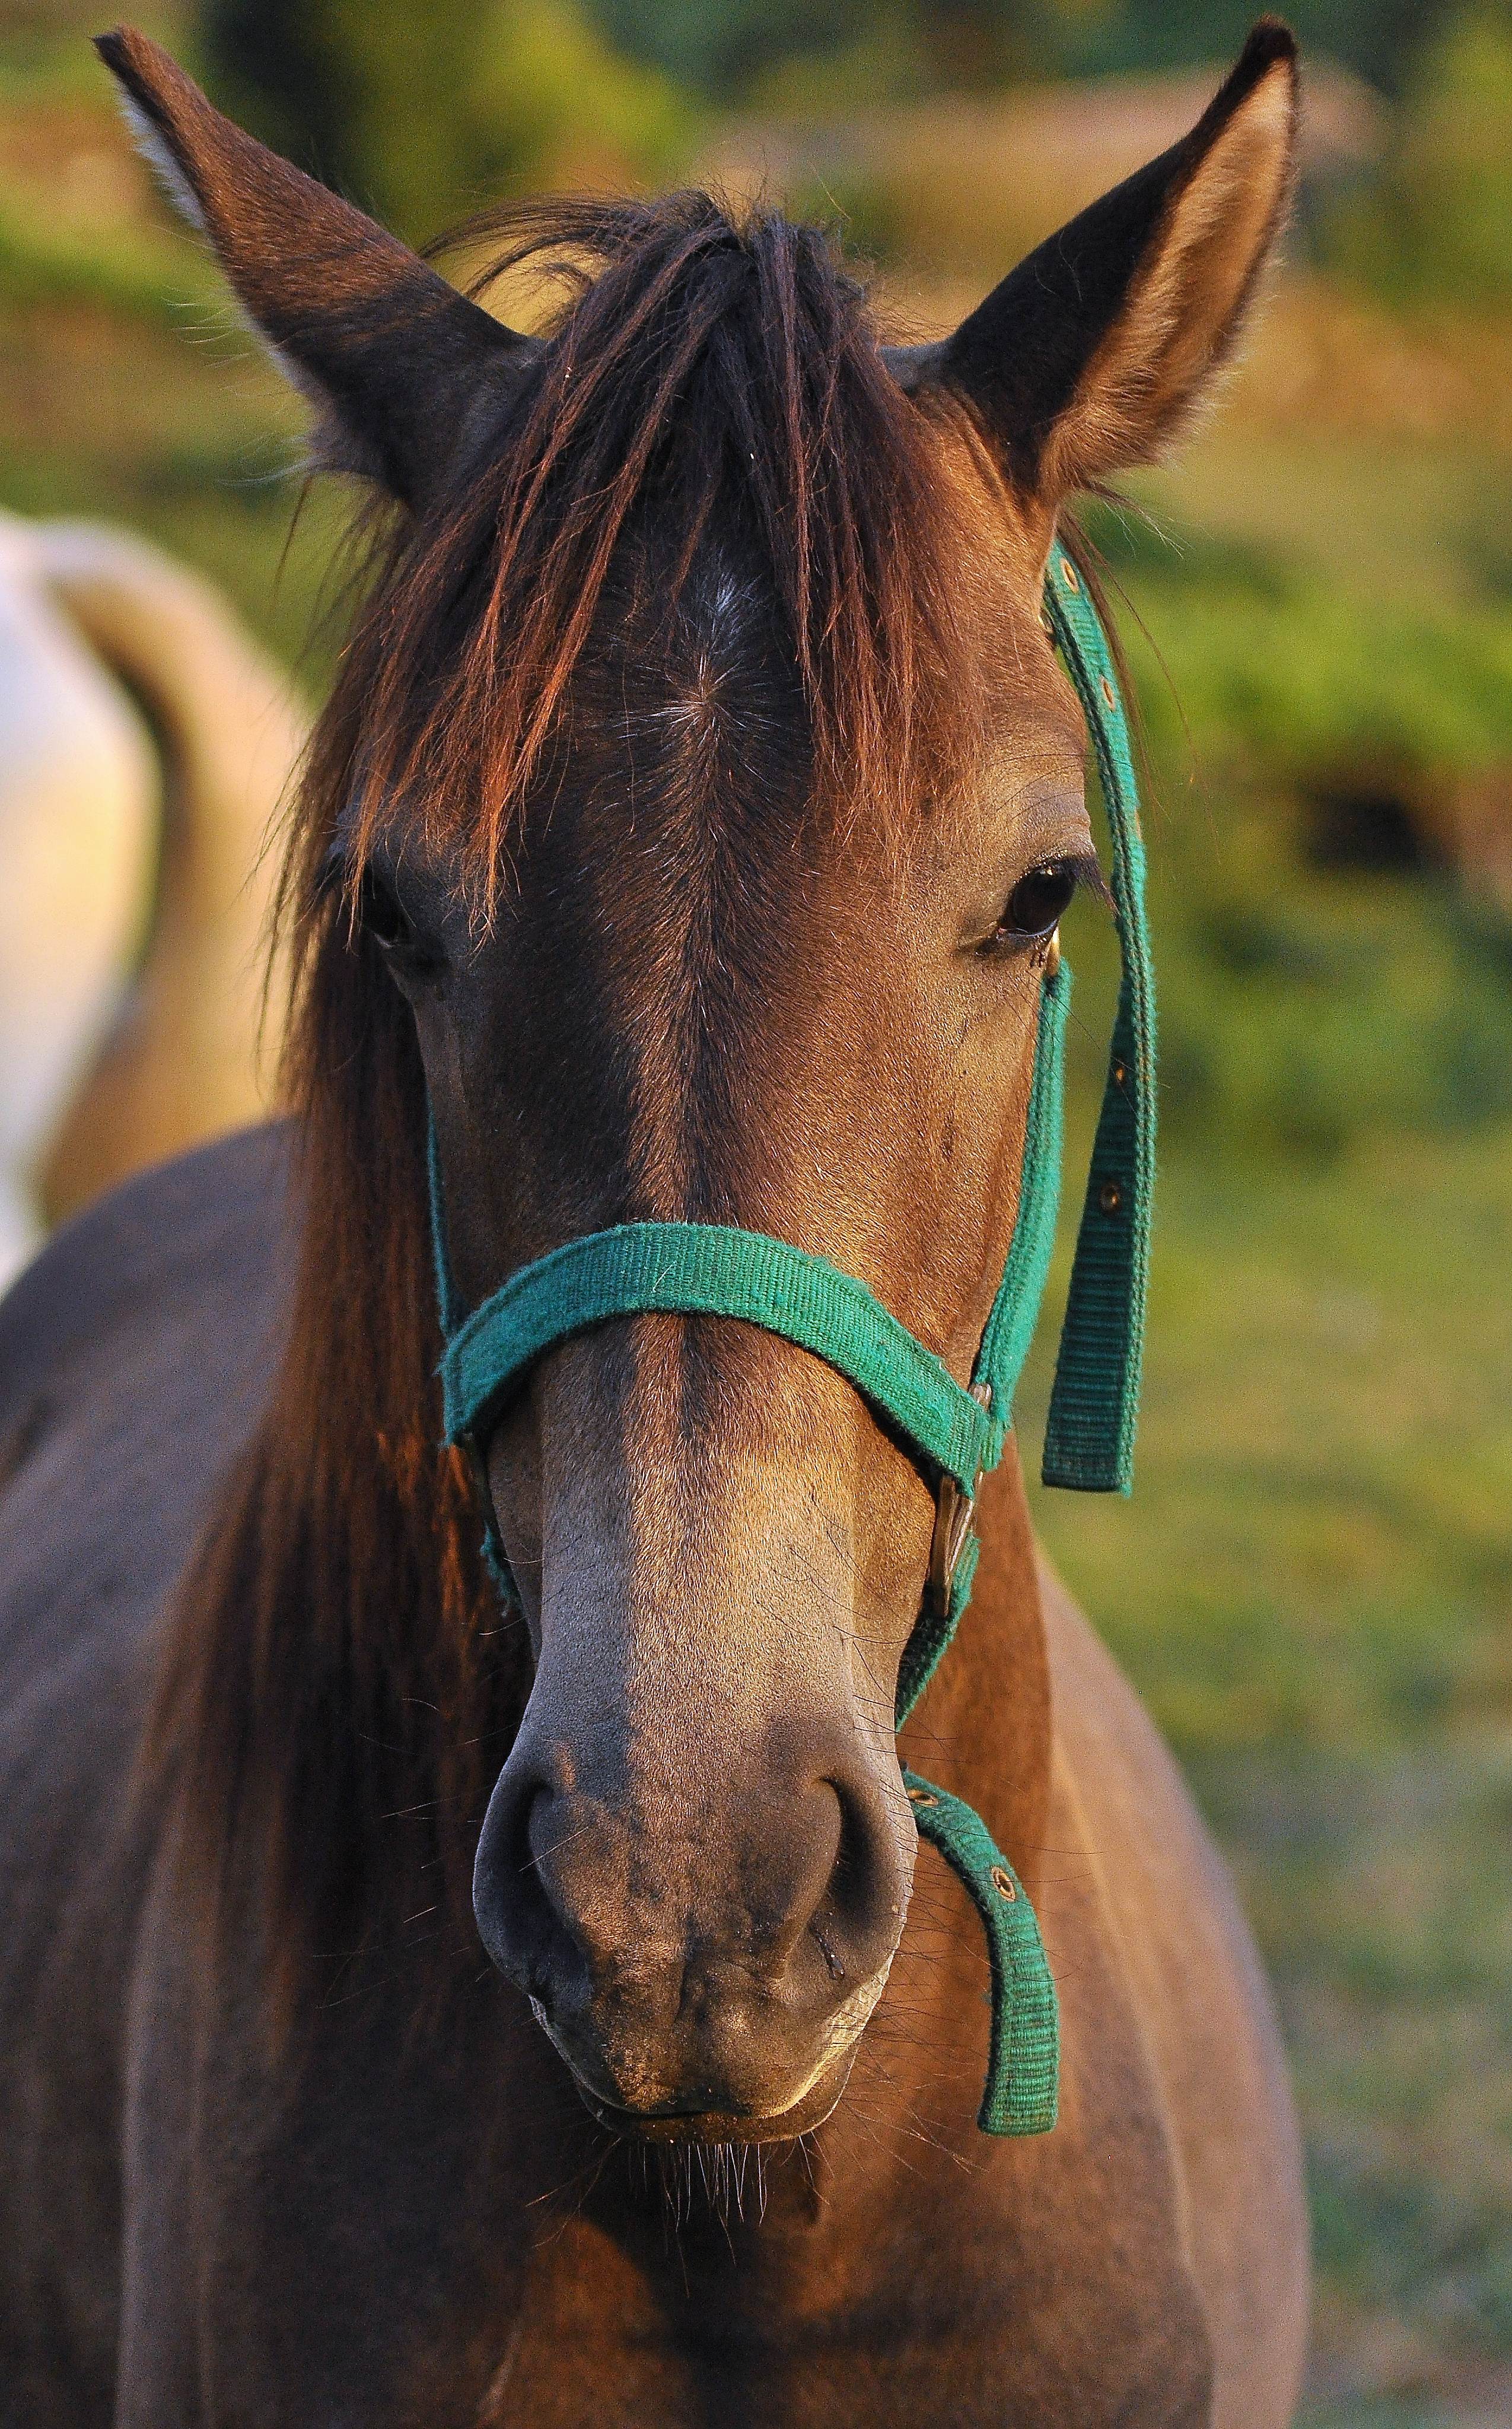
pasture, horse, rein, mammal, stallion, mane, bridle, animals, head, mare, galicia, caballos, nikond90, ggl1, animales, halter, pack animal, horse like mammal, mustang horse, horse tack